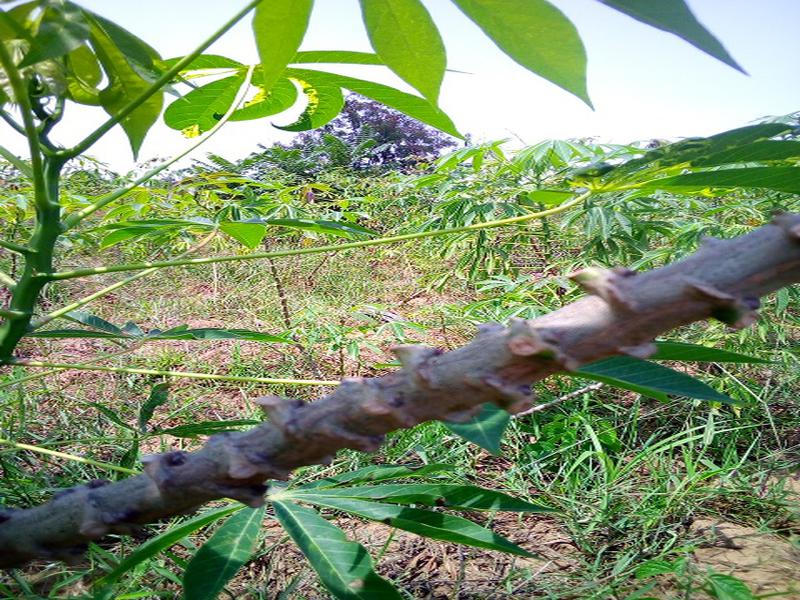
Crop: cassava
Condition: healthy